Fridays for Future

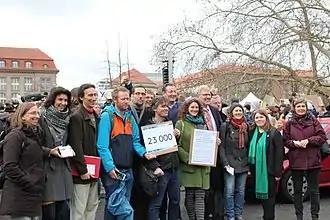
German scientists Volker Quaschning, Eckart von Hirschhausen, , and Gregor Hagedorn, at 15 March 2019 climate march at , Berlin-Mitte, in front of the Federal Ministry for Economic Affairs and Energy

Climate scientist Stefan Rahmstorf, Potsdam Institute for Climate Impact Research, addressed a Fridays for Future climate strike in Potsdam, Germany that same day. On 21 February 2019, the President of the European Commission, Jean-Claude Juncker, stated his intent to spend hundreds of billions of euros on climate-change mitigation, amounting to a fourth of the EU budget. He announced this in a speech next to Greta Thunberg, and media credited the school-strike movement with provoking the announcement.